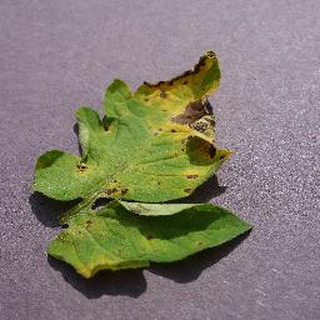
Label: tomato_septoria_leaf_spot